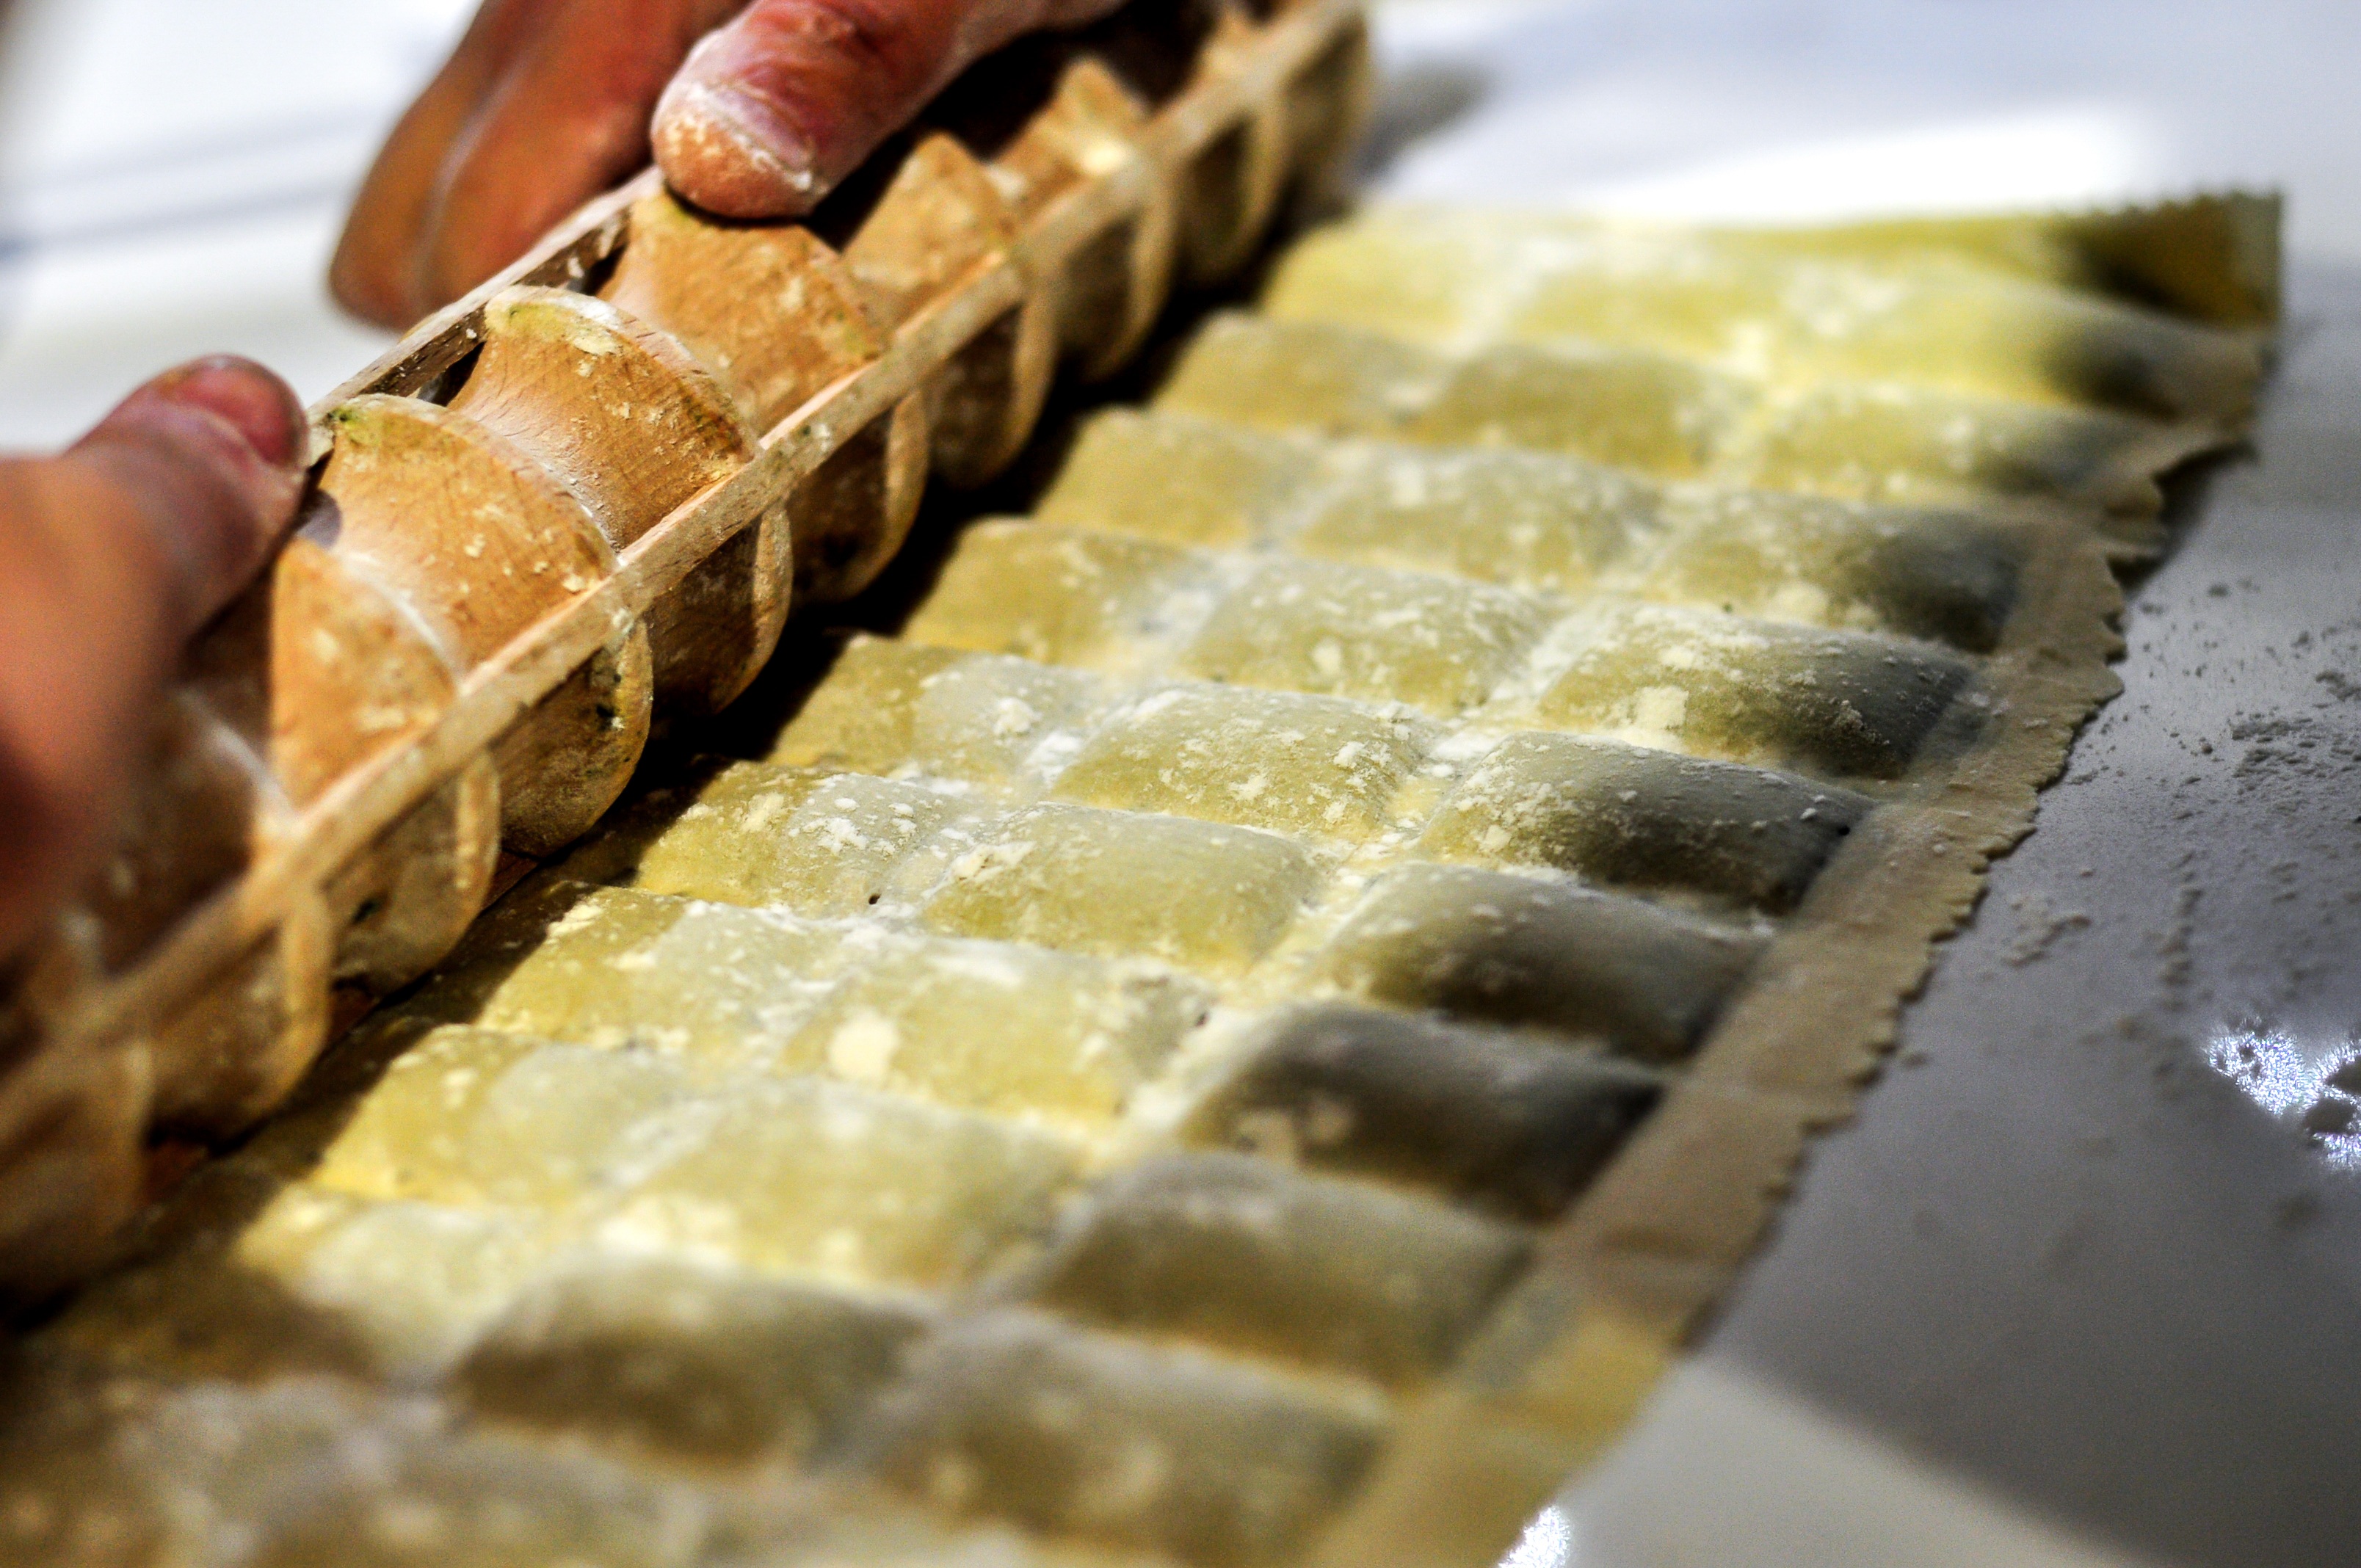
dish, meal, food, cooking, square, fresh, kitchen, breakfast, baking, healthy, dessert, cuisine, homemade, pasta, preparation, dough, making, stuffed, ravioli, tradition, italian, traditional, flour, filled, uncooked